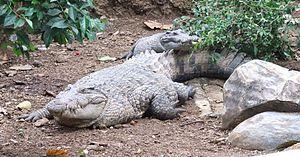
Les Crocodiles constituent une sous-famille de crocodiliens de la famille des crocodilidés.
Crocodylus est un genre de crocodiliens de la famille des Crocodylidae.
Crocodylus novaeguineae, le Crocodile de Nouvelle-Guinée, est une espèce de crocodiliens de la famille des Crocodylidae. C'est une petite espèce de crocodile que l'on rencontre sur l'île de Nouvelle-Guinée qui comprend deux populations isolées géographiquement de crocodiles au nord et au sud de la chaîne de montagne qui traverse le centre de l'île. On a pendant un temps considéré qu'il y avait deux sous-espèces différentes, C. n. novaeguineae, en Papouasie Nouvelle-Guinée, et C. n. mindorensis, aux Philippines, mais ce dernier est maintenant considéré comme une espèce à part entière. Le Crocodile de Nouvelle-Guinée vit principalement dans les marais et lacs d'eau douce. Il est plus actif durant la nuit et se nourrit alors de poissons et de divers autres petits animaux. Une femelle crocodile pond ses œufs dans un nid fait de végétation et reste à proximité pour le défendre. Elle s'occupe brièvement de ses petits à leur naissance. Ce crocodile a été chassé intensément pour sa peau dans le milieu du XXᵉ siècle, mais des mesures de sauvegarde ont depuis été mises en place et il est élevé dans des fermes d'élevage.